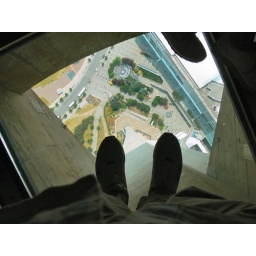
standing on the glass floor in the CN tower